Siobhan Magnus

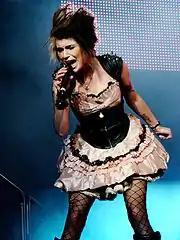
Siobhan Magnus performing in Staples Center, Los Angeles on August 13, 2010

After her elimination, Magnus gave several media appearances and performed "House of the Rising Sun" on "The Ellen DeGeneres Show", and "Paint It, Black" on the "Late Show with David Letterman". Letterman would go on to say to Magnus "I don't know why they voted you off, frankly I don't care. As far as I'm concerned, you should be our American Idol". Magnus also visited the "If I Can Dream" house and sang "I Will Come to You" by Hanson and also "Halo" by Beyoncé. She visited the house a second time with the Top 10 contestants, and sang many songs, including "Wicked Game", "No One", "Creep", and "Umbrella". She also made an appearance on "The Wendy Williams Show" performing "Summertime".